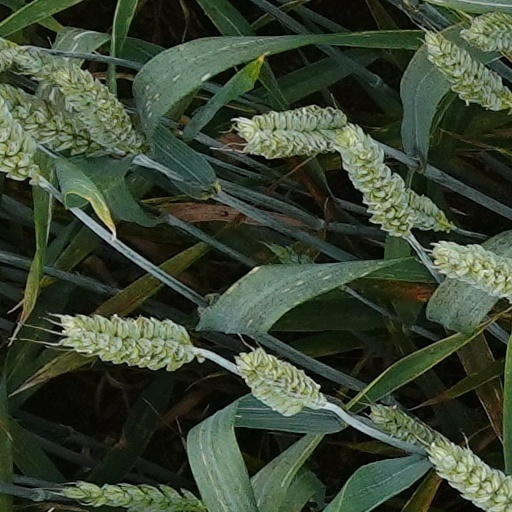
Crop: wheat